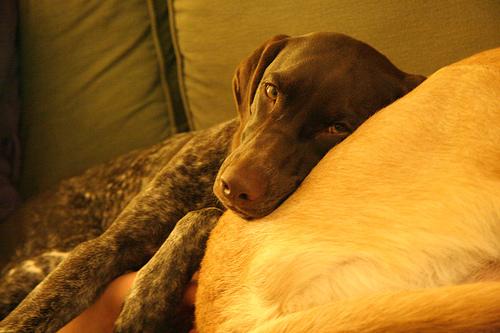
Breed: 211-n000059-German_short_haired_pointer